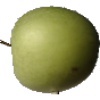
Label: apple_granny_smith